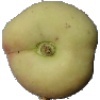
Label: Peach Flat 1